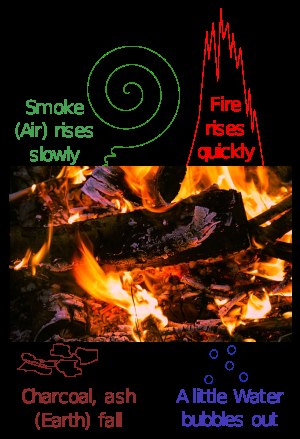
Aristoteles' fysik
De fire elementer ifølge Aristoteles kunne fx findes i brænde. Som kævlen brændes af, stiger røg (luft) og ild opad, men aske (jord) og vand fra kævlen ligger tilbage.
Aristoteles' fysik er den naturfilosofi, som den antikke græker Aristoteles udviklede i sine værker. Skønt hans idéer i dag er forældede, har de spillet en vigtig rolle i videnskabens historie, og hans værk Phusike akroasis har lagt navn til den moderne forskningsdisciplin fysik.